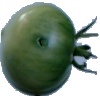
Label: Tomato not Ripened 1